Lock Haven, Pennsylvania

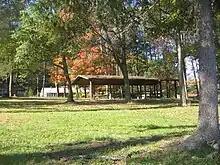
Leaves are turning red on trees in a park graced with a covered picnic shelter on a wide green lawn. Homes are visible on the far side of the park.

Lock Haven University of Pennsylvania presents public concerts, plays, art exhibits, and student recitals at the Price Performance Center, the Sloan Auditorium, and the Sloan Fine Arts Gallery on campus. Millbrook Playhouse in Mill Hall has produced plays since 1963. Summer concerts are held in city parks, and the local Junior Chamber International (Jaycees) chapter sponsors an annual boat regatta on the river. The city sponsors a festival called "Airfest" at the airport in the summer, a Halloween parade in October, and a holiday parade in December. Light-airplane pilots travel to the city in vintage Piper planes to attend Sentimental Journey Fly-Ins, which have been held each summer since 1986. Enthusiasts of radio-controlled model airplanes meet annually at the William T. Piper Memorial Airport to fly their planes.